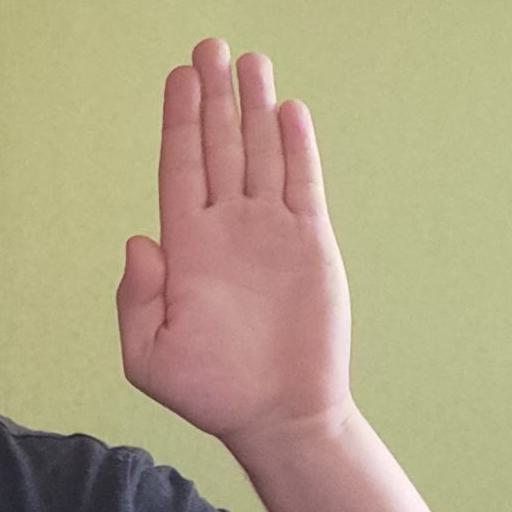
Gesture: stop